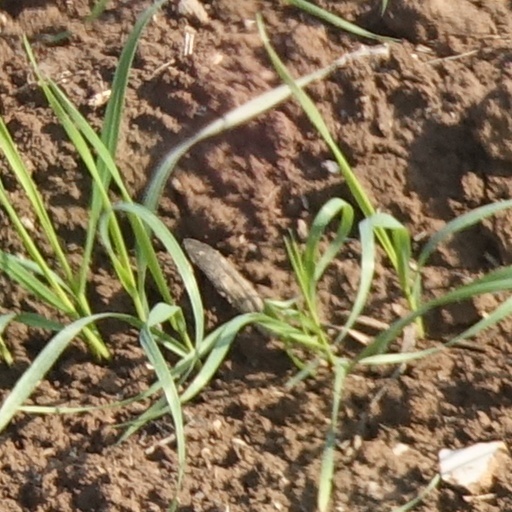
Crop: wheat